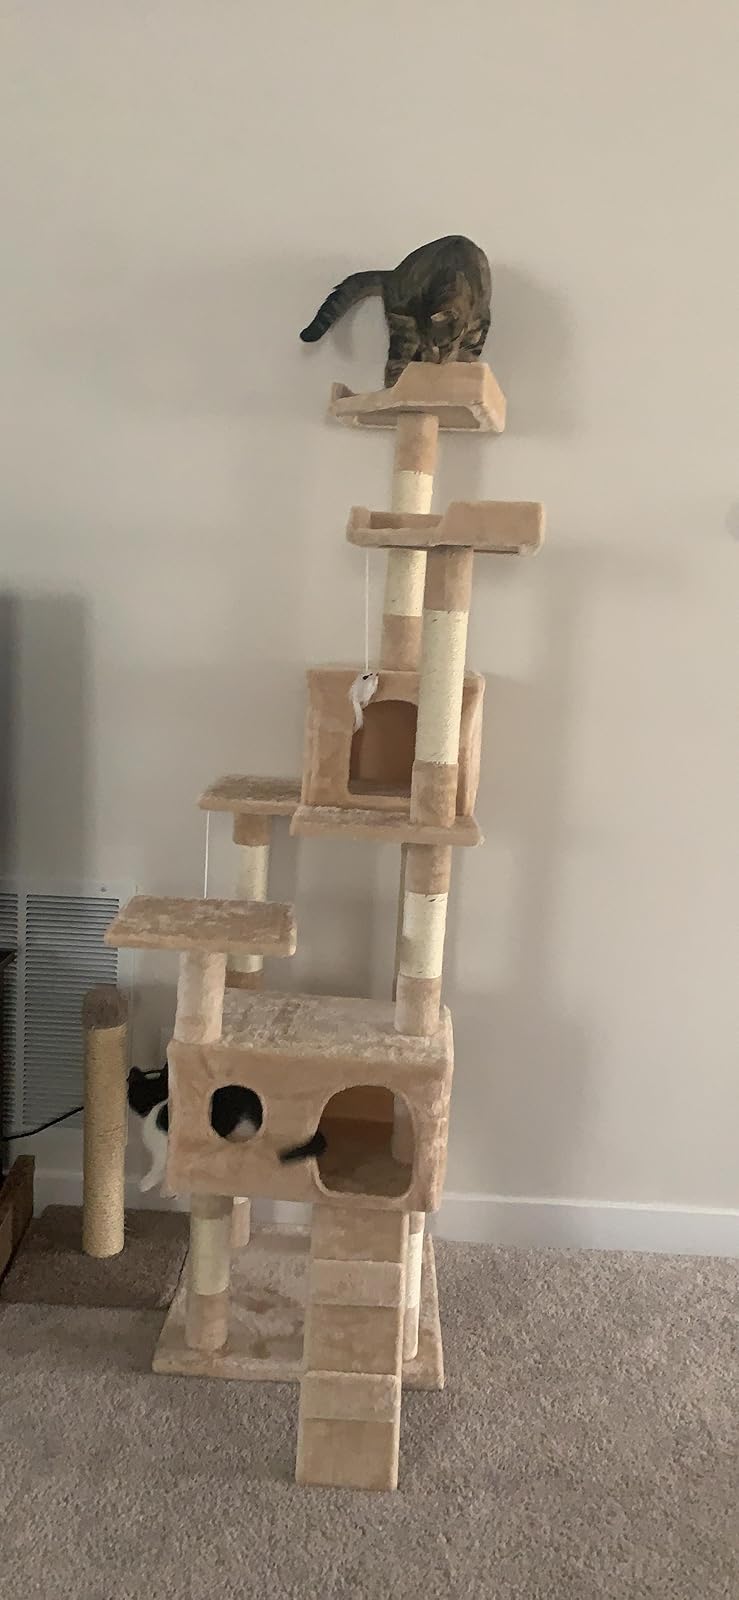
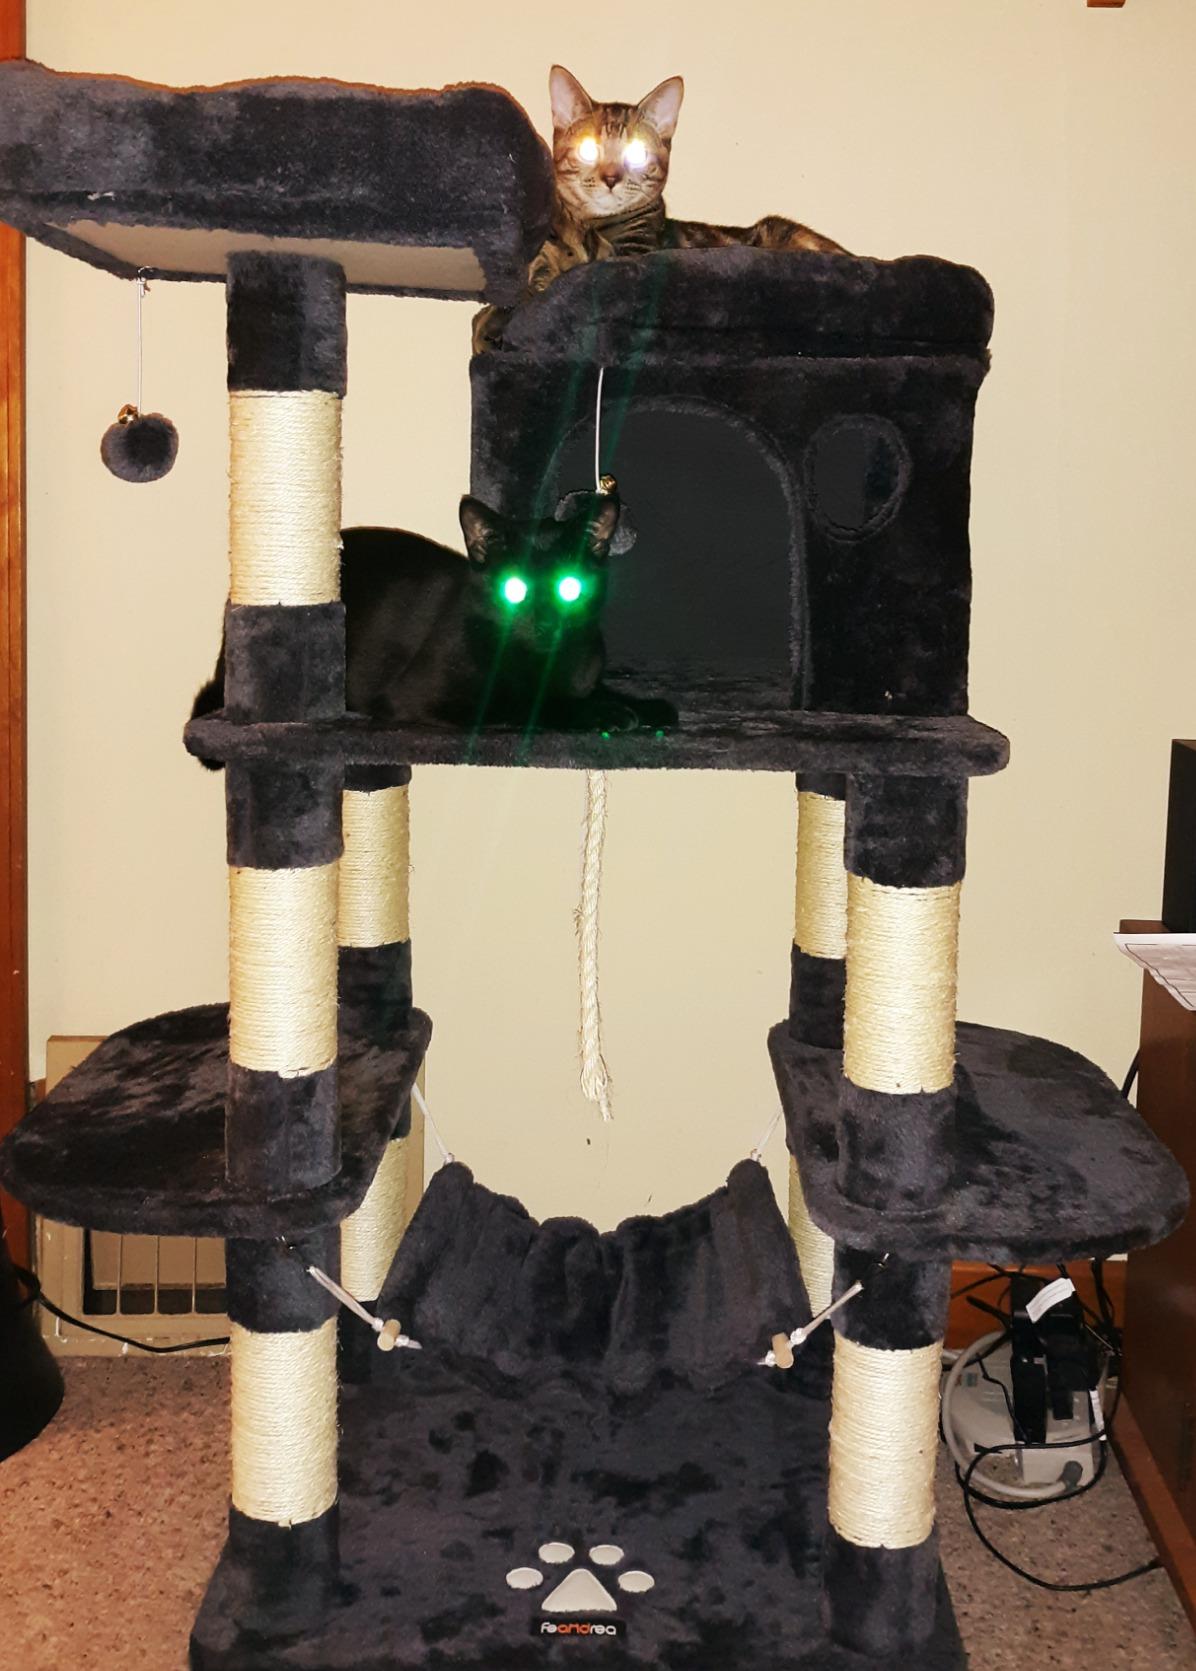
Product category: items_cat tree
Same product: no